Perak

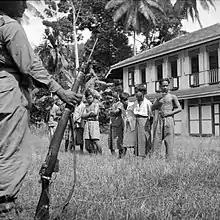
Suspected communist collaborators, believed involved in murders of civilians in Kuala Kangsar, under guard during an operation by the 53rd Indian Brigade (25th Indian Division),

Being the only candidate to the Sultanate who could be confidently ascertained to be innocent of the plot, Abdullah's brother Yusuf was dully appointed Sultan, albeit one that would be considered far more of a British puppet than before. Despite this, the Malay population seemed largely to welcome the British as a source of stability compared to the often feuding chiefs. Initially, the now vacant role of British Resident was taken over by James Guthrie Davidson, a previous resident of Selangor. However, the low pay and insecure position resulted in him disengaging from the role and leaving after only one year in office. Needing someone both local and skilled enough to handle the complicated circumstances of Perak, the Governor would subsequently appoint the more experienced Hugh Low, who had spent much of the past twenty-eight years in nearby Labuan, and who was considered a safe pair of hands by both London and the Governor.